Gualtiero Calboli

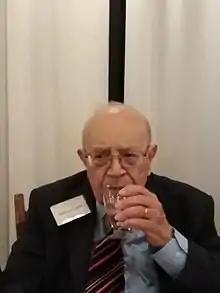
Gualtiero Calboli in 2018

Gualtiero Calboli (born 3 January 1932) is an Italian classicist and linguist. He is Emeritus Chair of Latin Language and Literature at the University of Bologna, in Italy. He was appointed to a chair in 1973. From 1982 to 2000 he was head of the Department of Classical and Medieval Philology. He is the editor of the major series "Papers on Grammar" (Bologna, CLUEB, then Rome, Herder, 1980–2008) and has edited editions of Marco Porcius Cato and Cornificius.